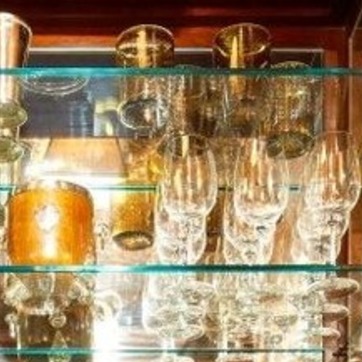
Material: glass